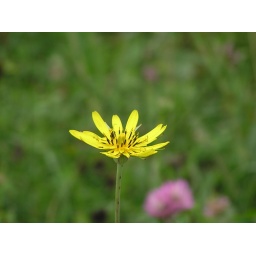
A shot of a yellow flower taken in Sopot, Serbia